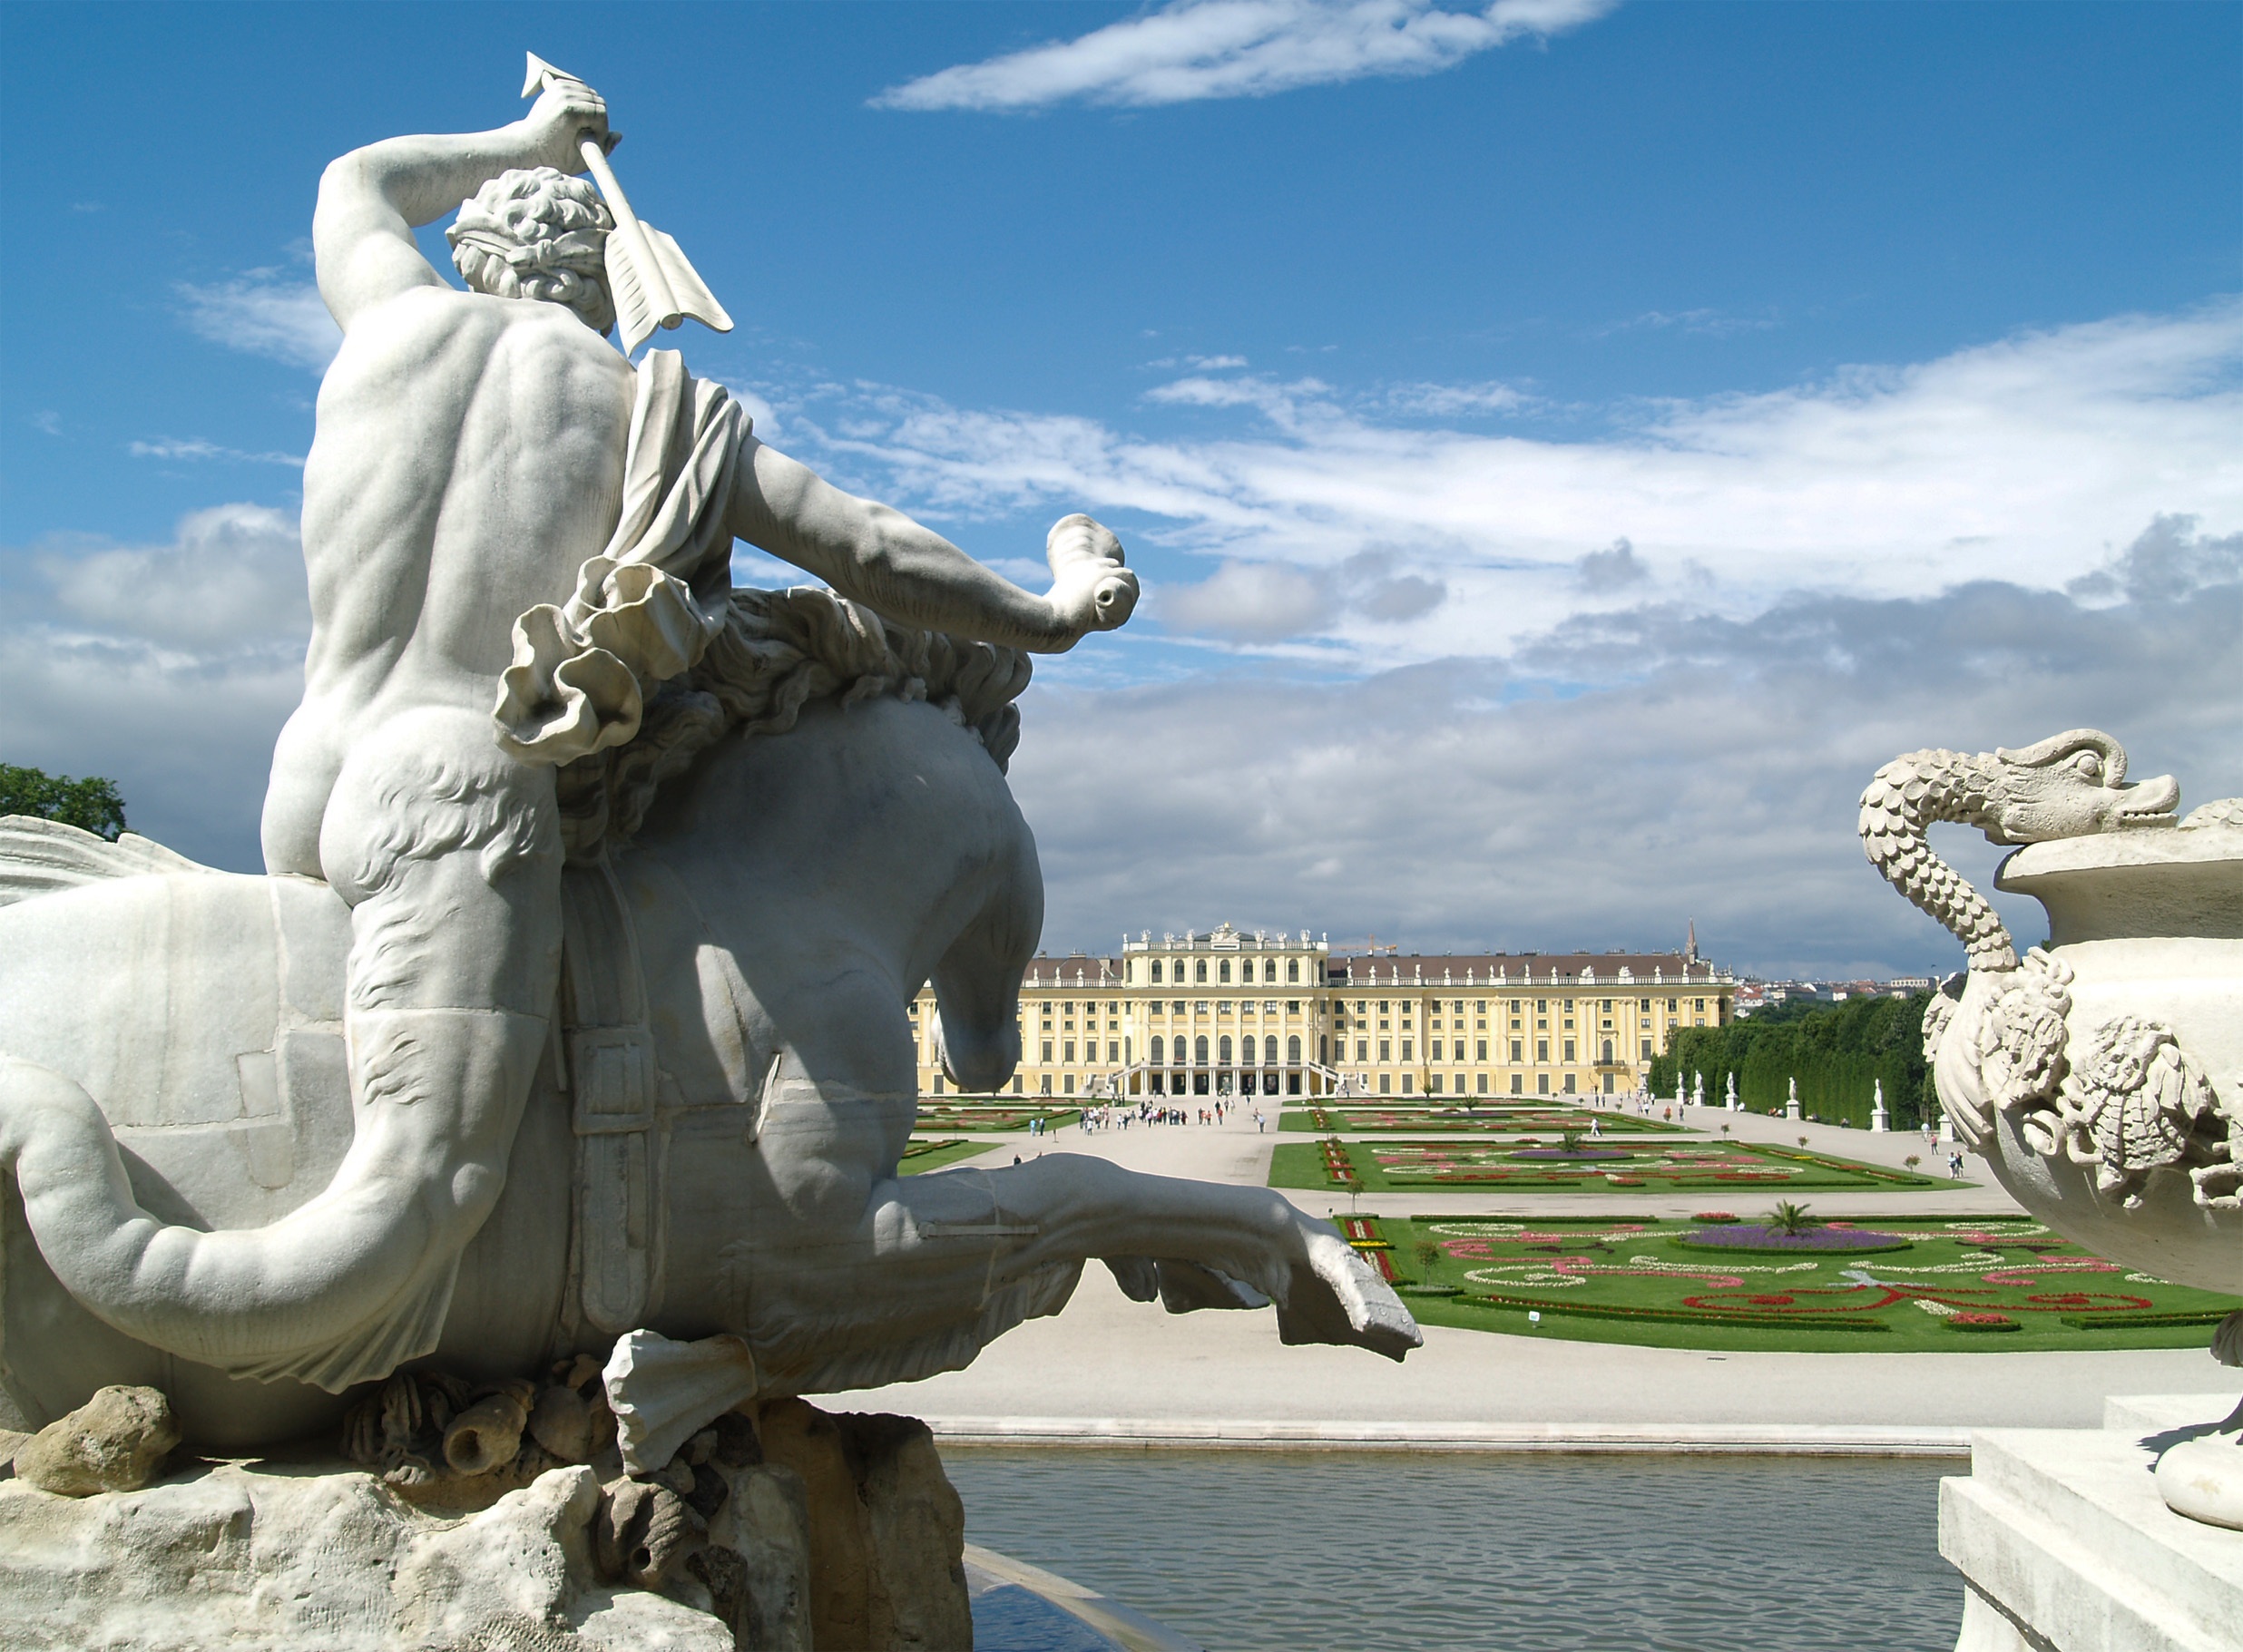
building, palace, monument, statue, landmark, austria, sculpture, art, vienna, schlo sch nbrunn